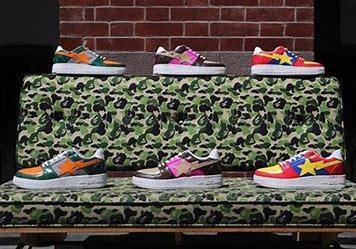
Brand: BAPE
Model: Bapesta